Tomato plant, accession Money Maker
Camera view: vertical (180 deg); turntable rotation: 180 degrees
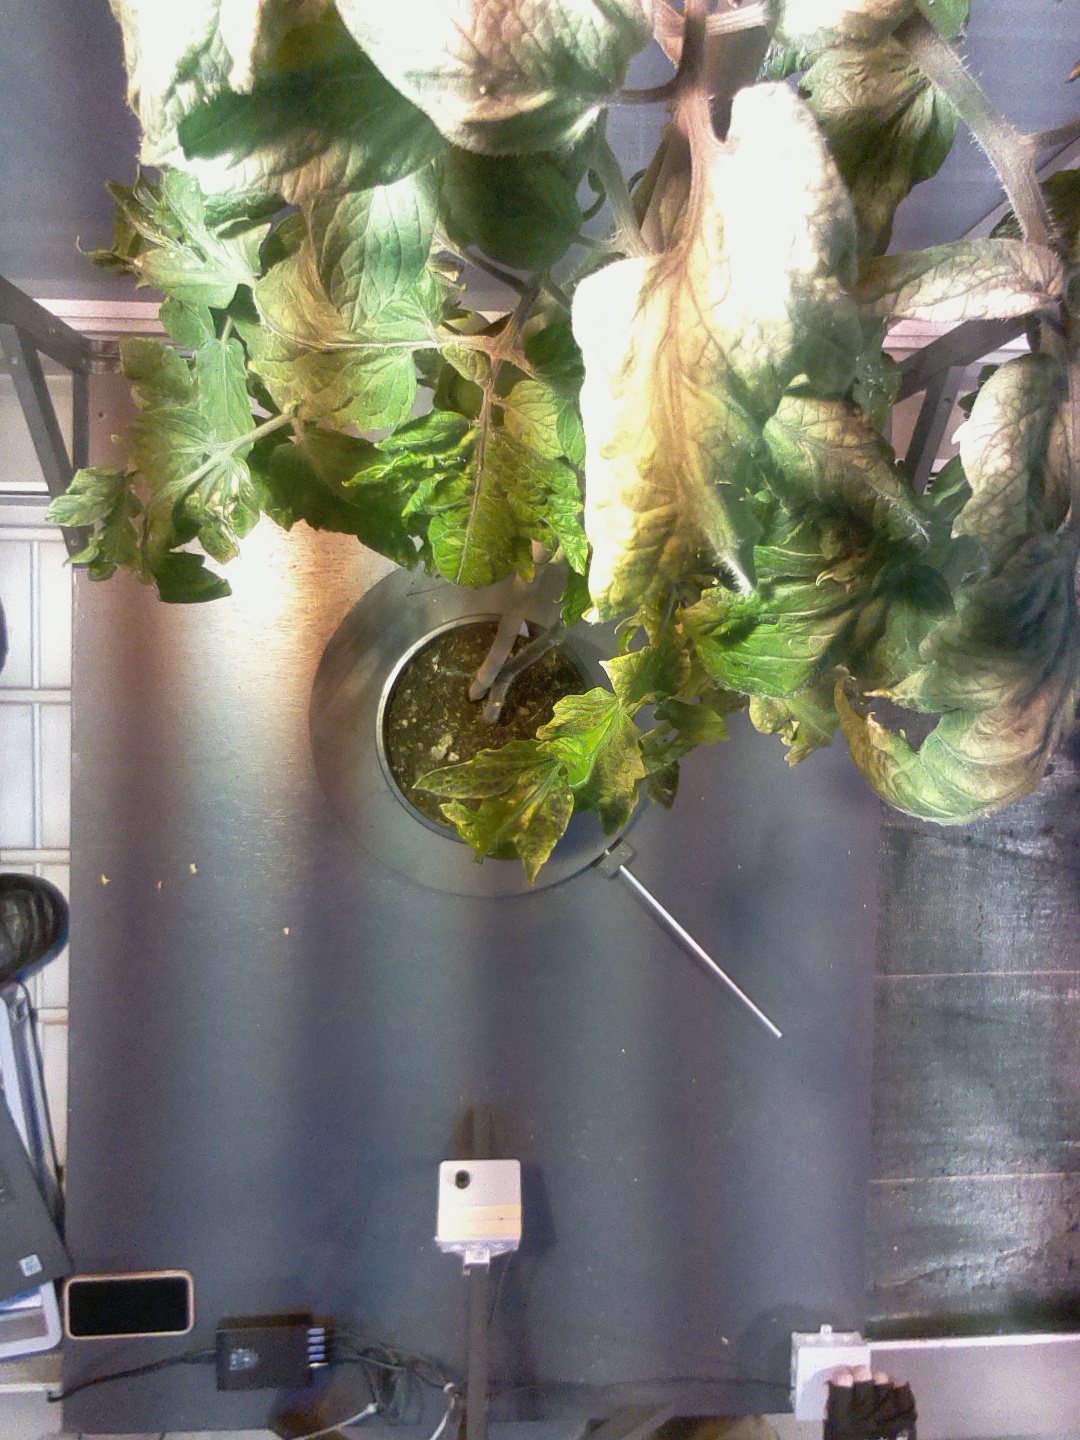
BBCH growth stage 74: 40%-50% of final fruit size